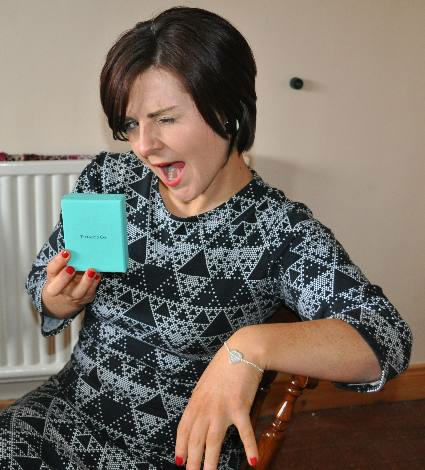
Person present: Yes